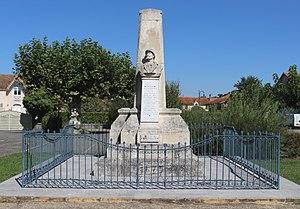
Monument aux morts de Bazillac (Hautes-Pyrénées)
Bazillac est une commune française située dans le département des Hautes-Pyrénées, en région Occitanie.